Now We're in the Air

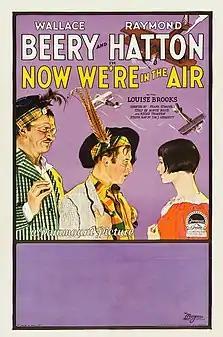
Theatrical release poster

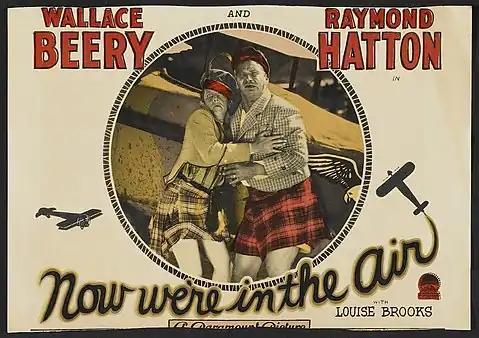
Lobby card with Beery at right

Now We're in the Air is a 1927 American silent comedy film directed by Frank R. Strayer, starring the late-1920s intermittent comedy team of Wallace Beery and Raymond Hatton. In a supporting role, Louise Brooks plays twins, one raised French and the other raised German.